Scrap Mechanic

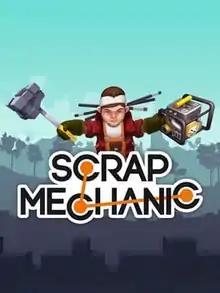
Promotional cover art

Scrap Mechanic is a sandbox video game developed for Windows by Swedish game studio and publisher Axolot Games, in which players can build machines, vehicles, and buildings, and share their creations online. The initial version of the game, released on January 20, 2016, was a creative mode with unlimited access to all available parts for building. On the day of its release, it was the top-selling game on Steam and is estimated to have 1–2 million sales. The survival mode update for the game, with new game mechanics including wildlife, scavenging, farming, and cooking, as well as an underwater biome, was released on May 7, 2020. It was the third-best-selling game on Steam the week after the update.